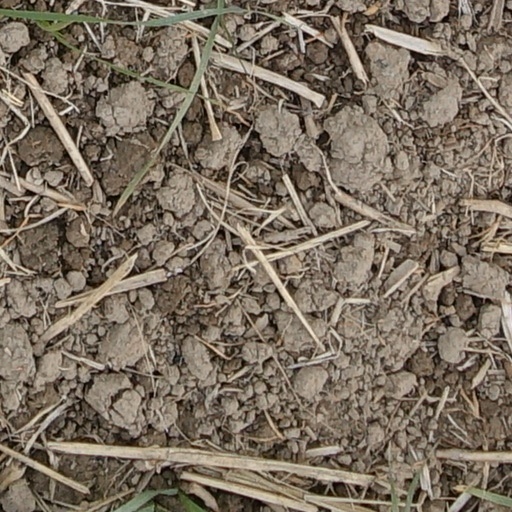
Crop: wheat